Östersund

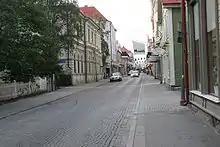
Storgatan with a "spice garden lot" to the left.

The buildings along Storgatan (literally: 'the large street') with entire segments intact since the 1880s are considered one of the best preserved city settlements in Sweden. The wooden façades are rich with details and the house are relatively low, short and slim. A great amount of work was put down on creating a balance between details and entirety. Parallel with Storgatan lies Prästgatan – 'the priest street', Östersund's main shopping street. The buildings between the two streets are often connected and the streets create small rooms mostly inaccessible for keen winds. These so-called rooms also stimulate the social life on the streets.